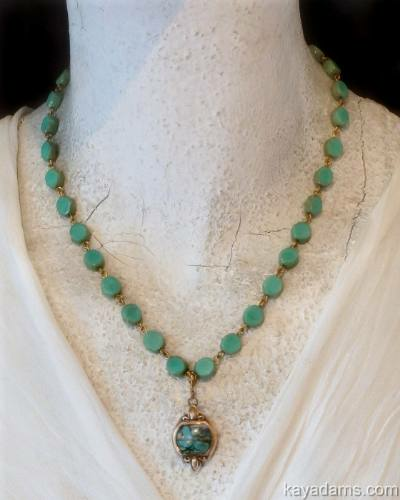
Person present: No